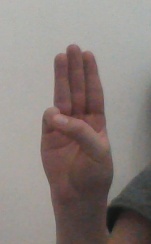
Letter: thaa